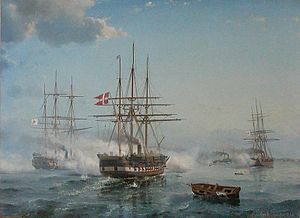
C.F. Sørensen / Karriere
Affæren ud for Svindemünde 17. marts 1864, malet 1864, Det Nationalhistoriske Museum på Frederiksborg Slot
Carl Frederik Sørensen var en dansk marinemaler. Han var søn af købmand og skipper Rasmus Sørensen og Else Margrethe, født Evens.